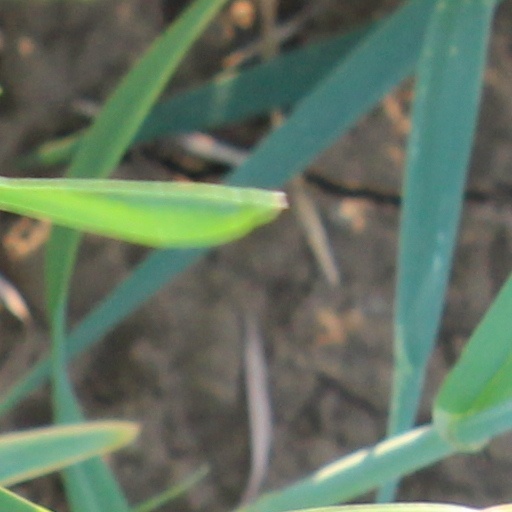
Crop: wheat